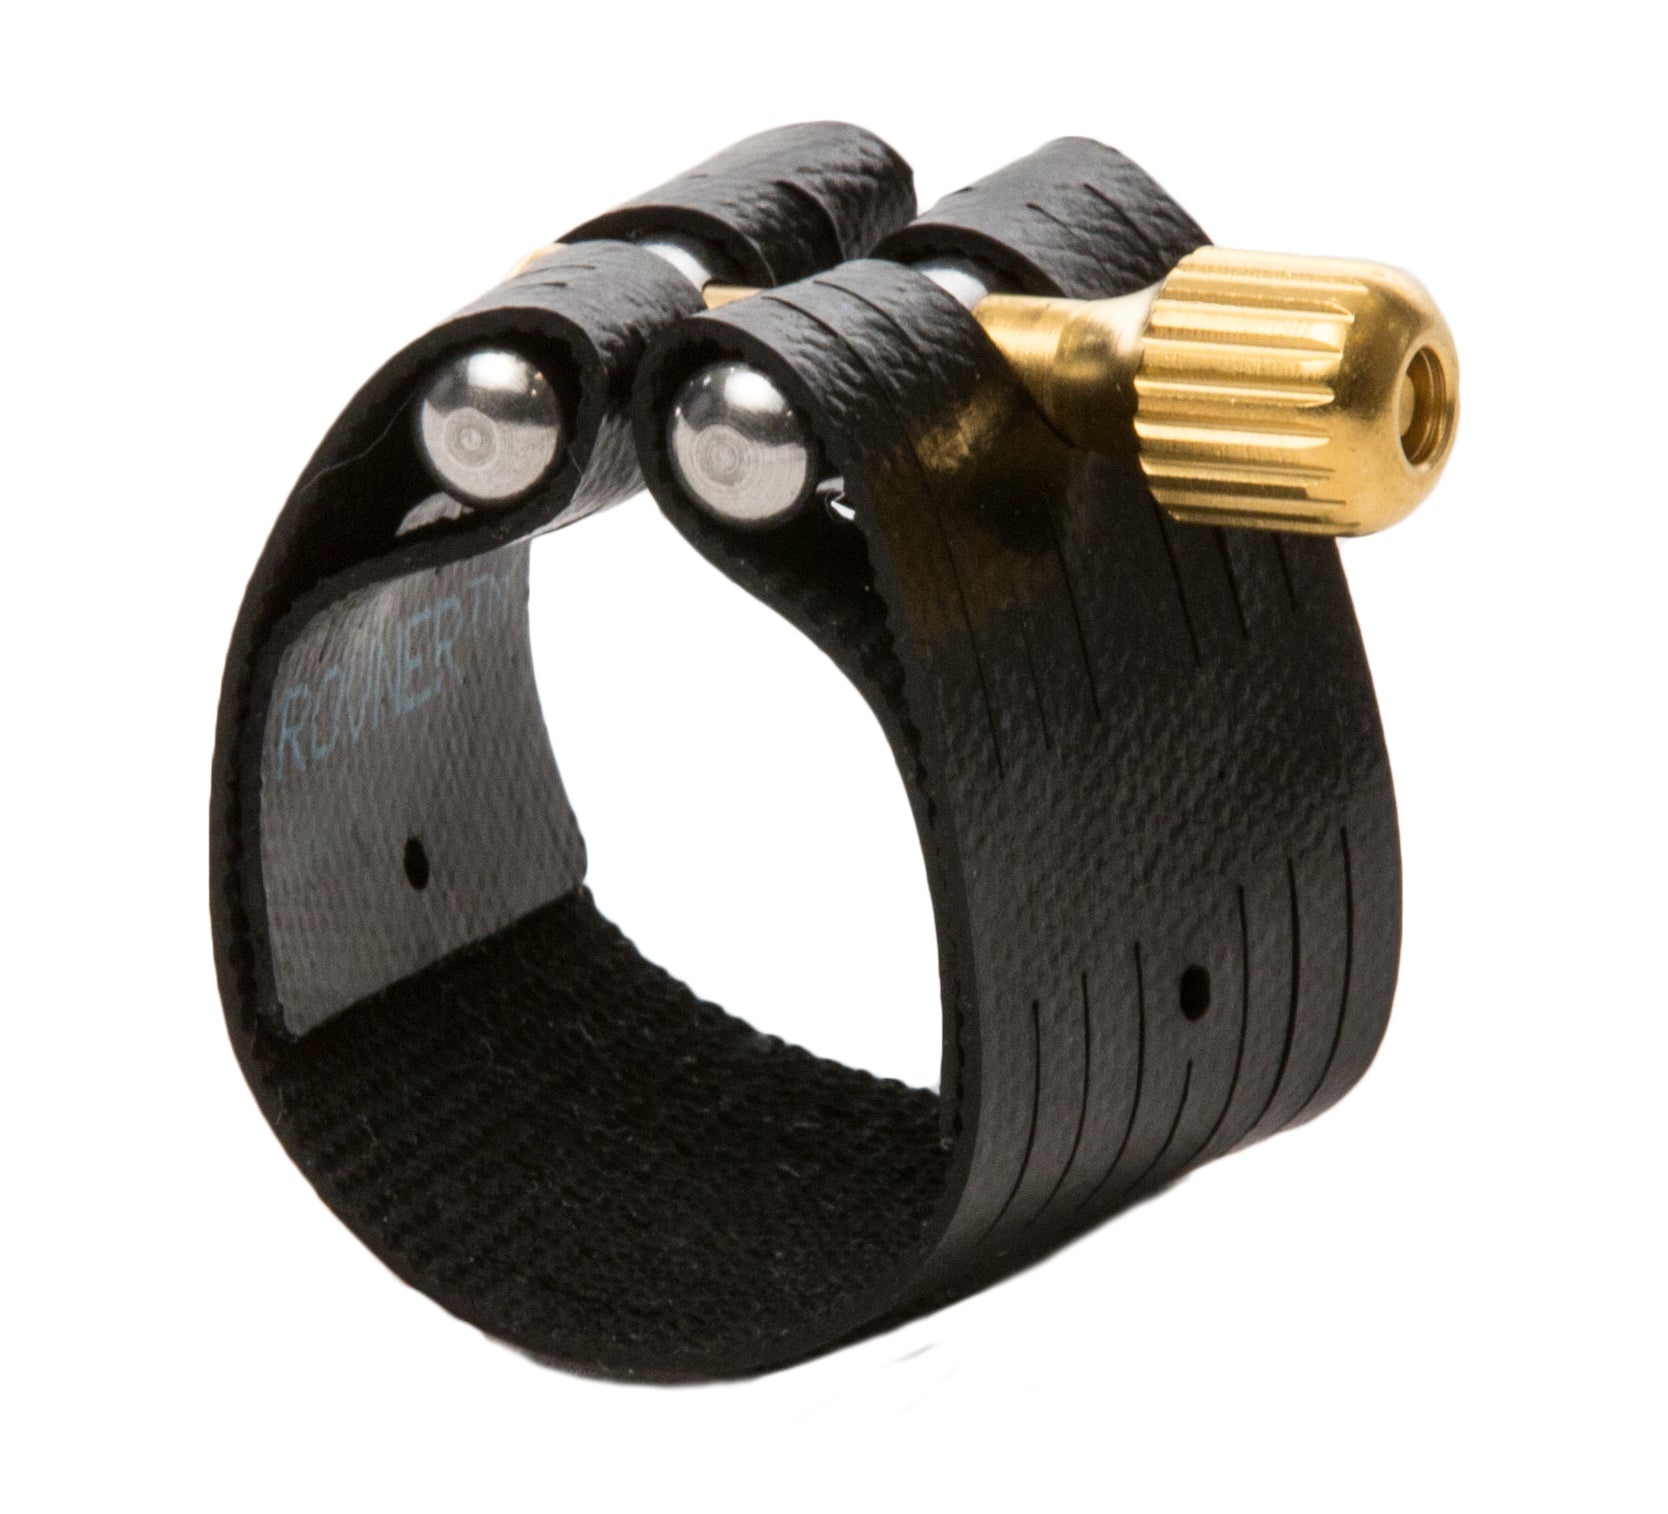
Dark Ligature – Bb Clarinet – Hard Rubber Style Mouthpiece
Dark, warm and resonant, Assists in producing a full, centered tone. A solid and remarkable performer since 1974! Although technologically superior, its sound is similar to the sound produced by the age-old string ligature Includes a Rovner cap, Made in the USA!
Brand: Rovner
Category: Arts & Entertainment > Hobbies & Creative Arts > Musical Instrument & Orchestra Accessories > Woodwind Instrument Accessories > Clarinet Accessories > Clarinet Ligatures & Caps > Rovner Ligatures & Caps